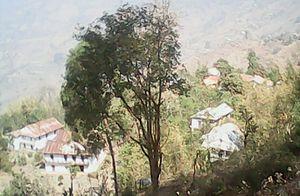
Suman Pokhrel, né le 21 septembre 1967, est un poète, traducteur et artiste népalais.